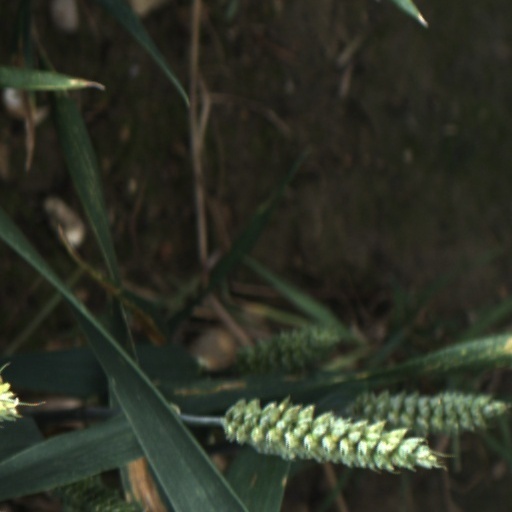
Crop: wheat